Louise Sherwood McDowell

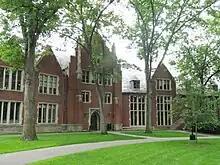
Pendleton Hall at Wellesley College

She was then admitted for graduate studies to Cornell University. The chair of the physics department, Edward Nichols was supportive of women in physics. McDowell worked on short-wave radiation under Ernest Merritt. She earned an M.A. in 1907 followed by a Ph.D. in 1909. McDowell attended Cornell at approximately the same time as Frances Wick. The two became friends and later collaborated on research.